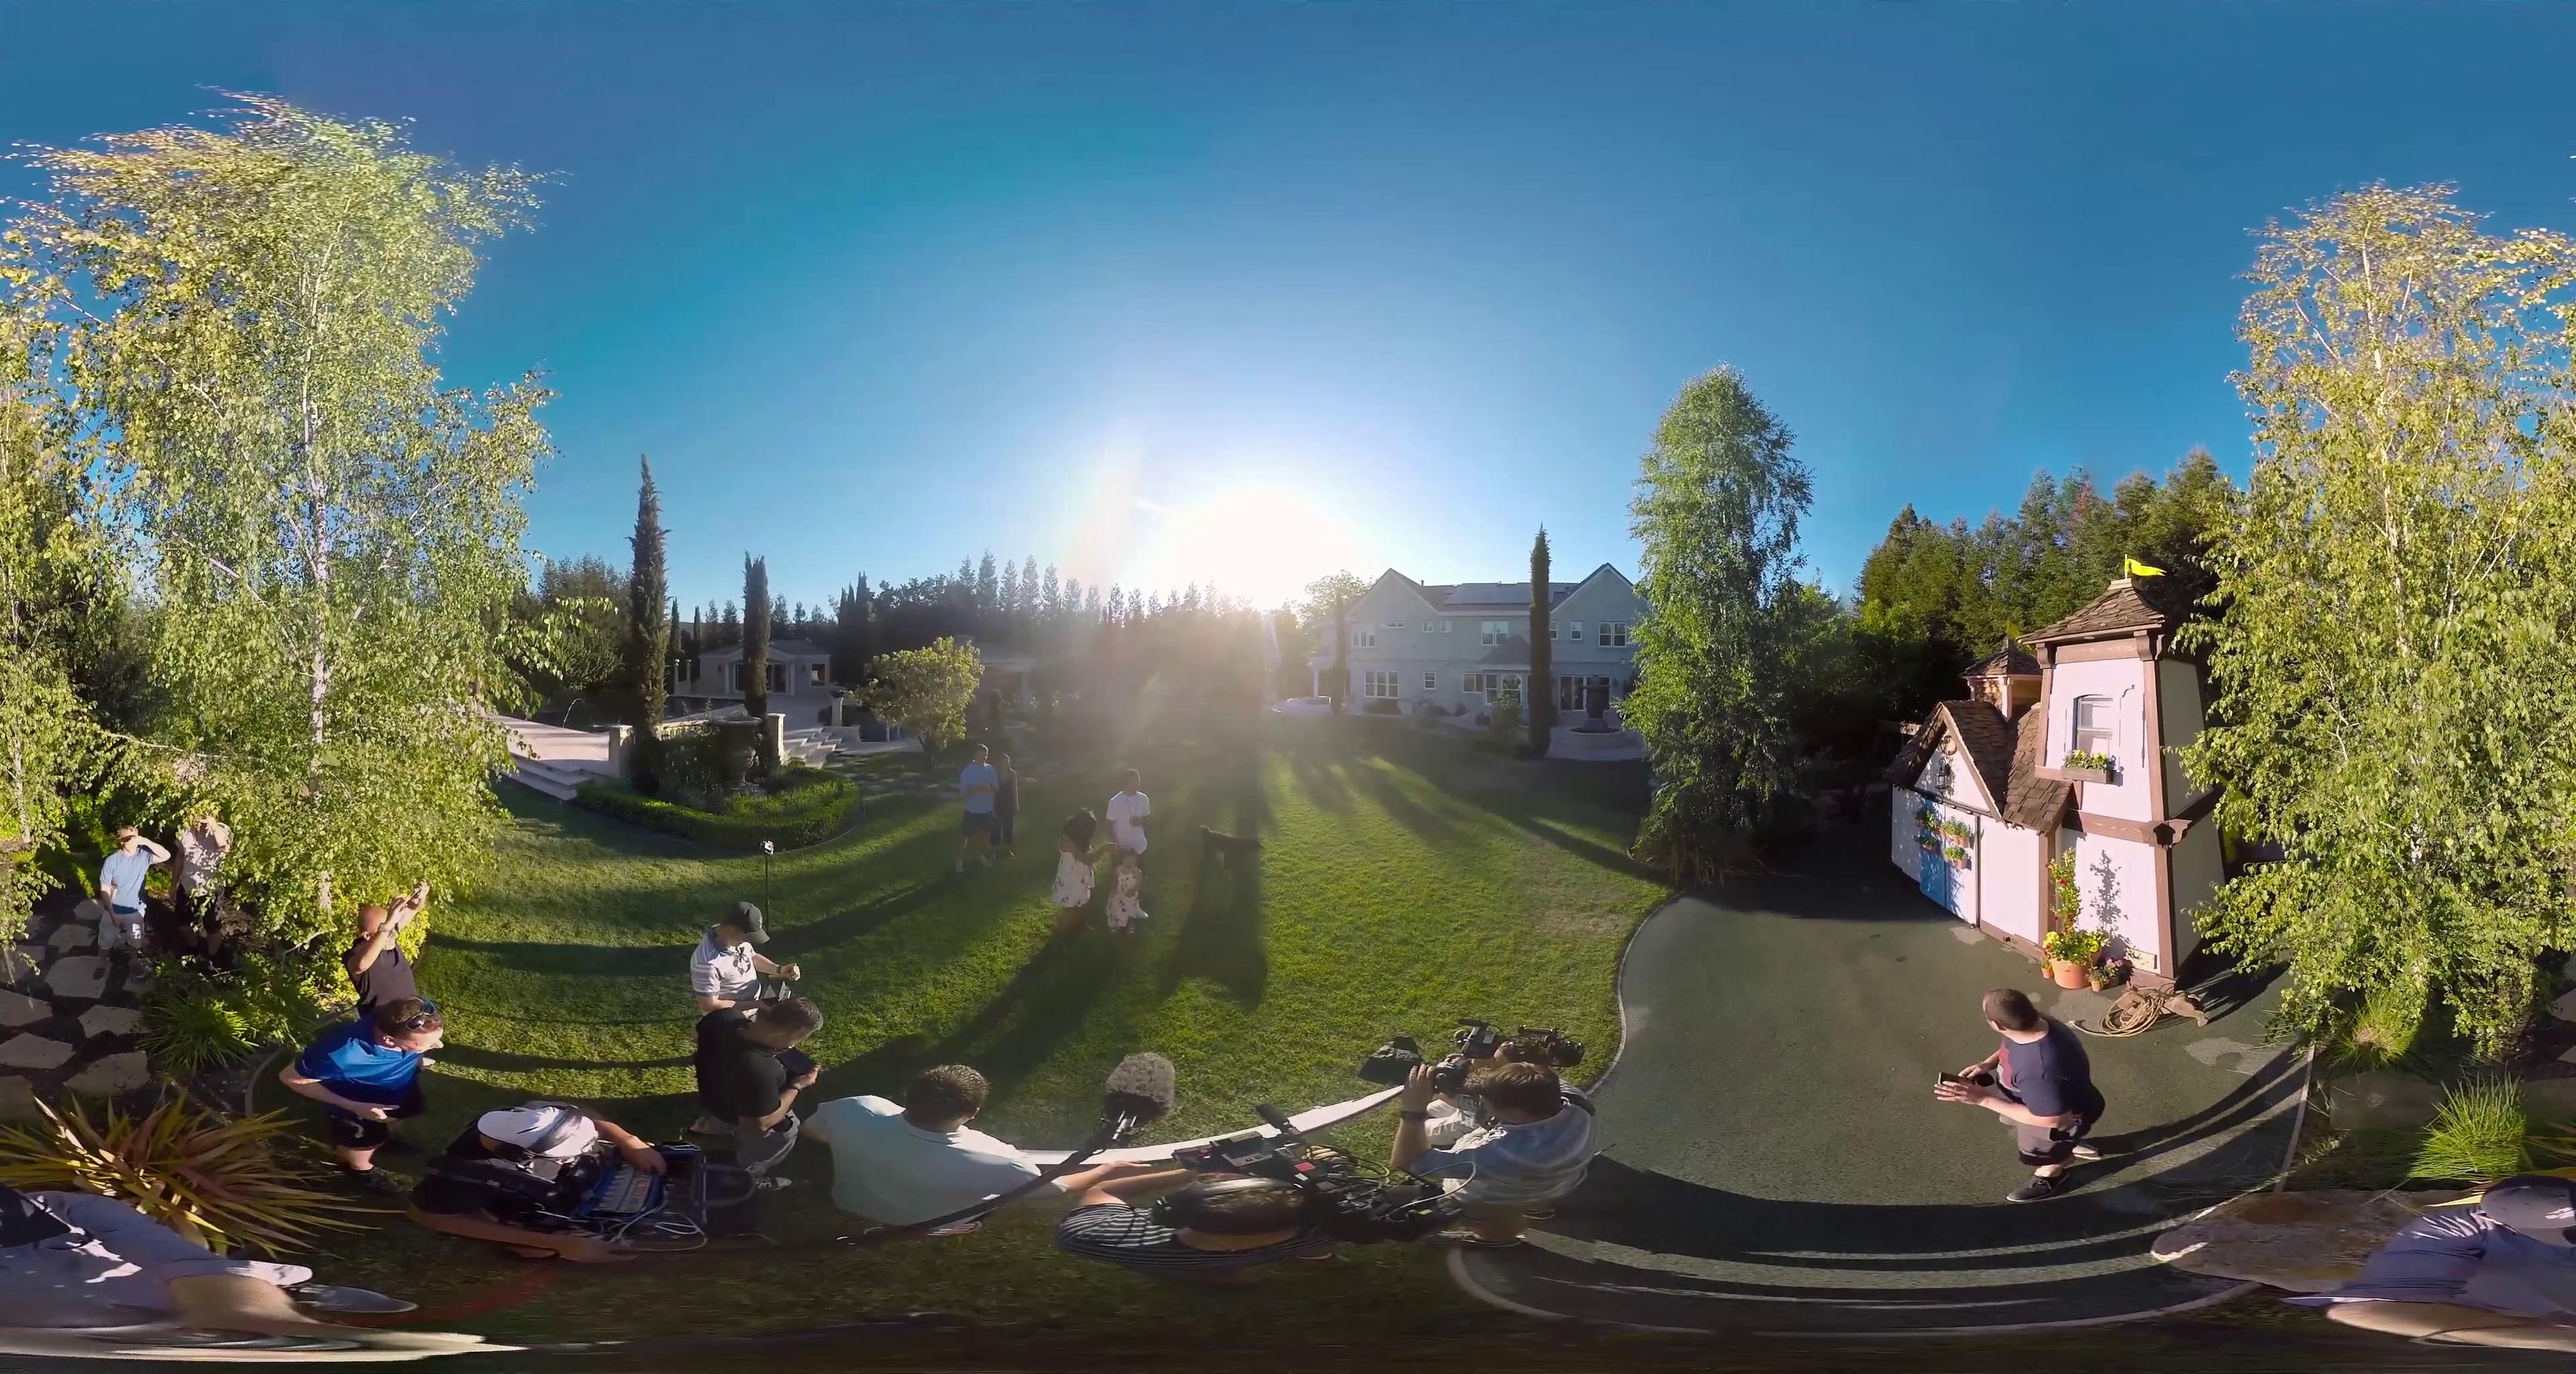
Referred object: the man by the small playhouse

Referred object: the pink playhouse